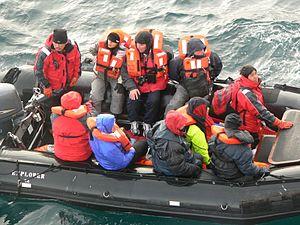
Un gilet de sauvetage appelé aussi « brassière de sauvetage » est un dispositif qui permet à une personne, en cas de chute dans l'eau, de flotter plus facilement.